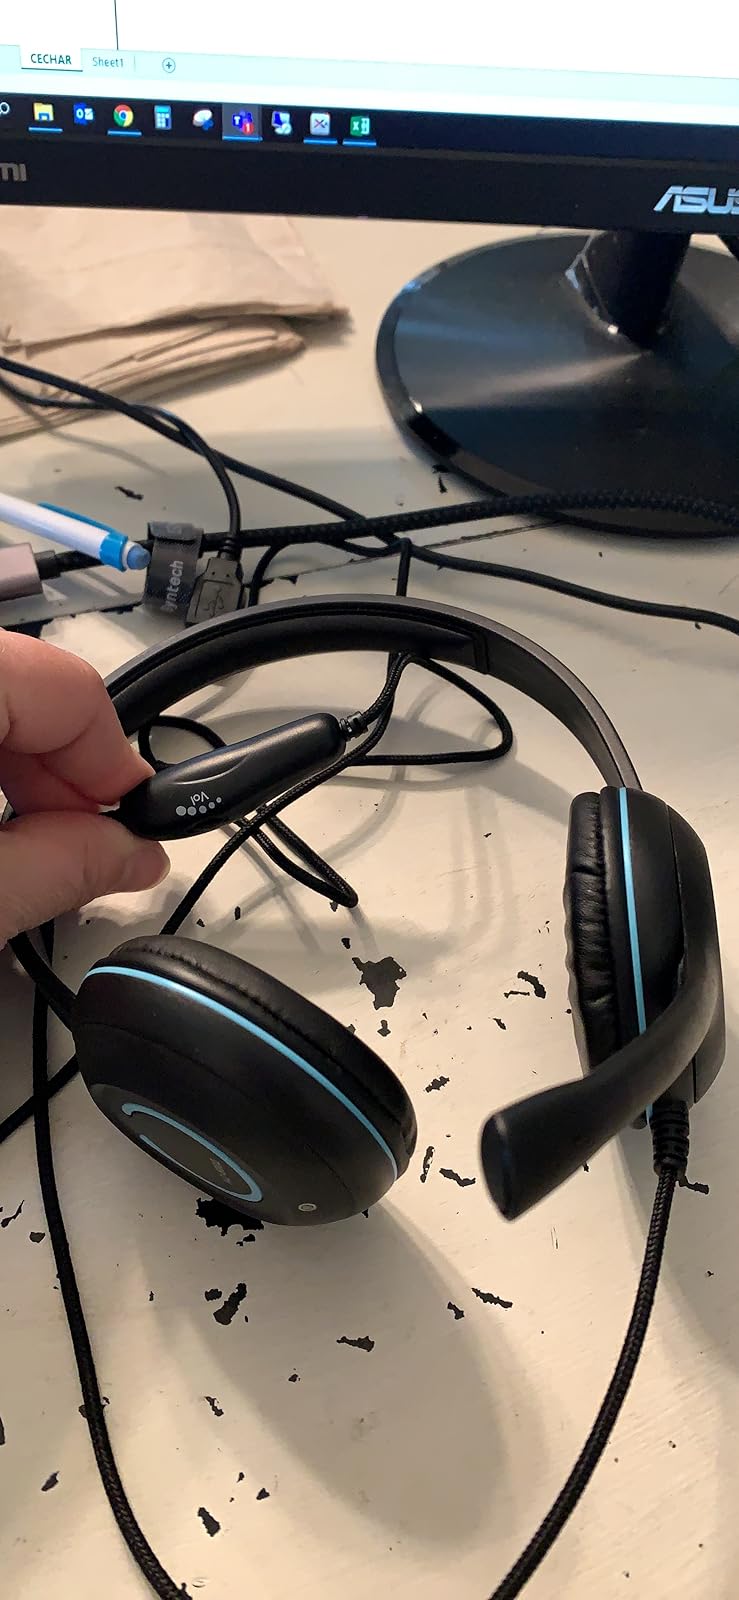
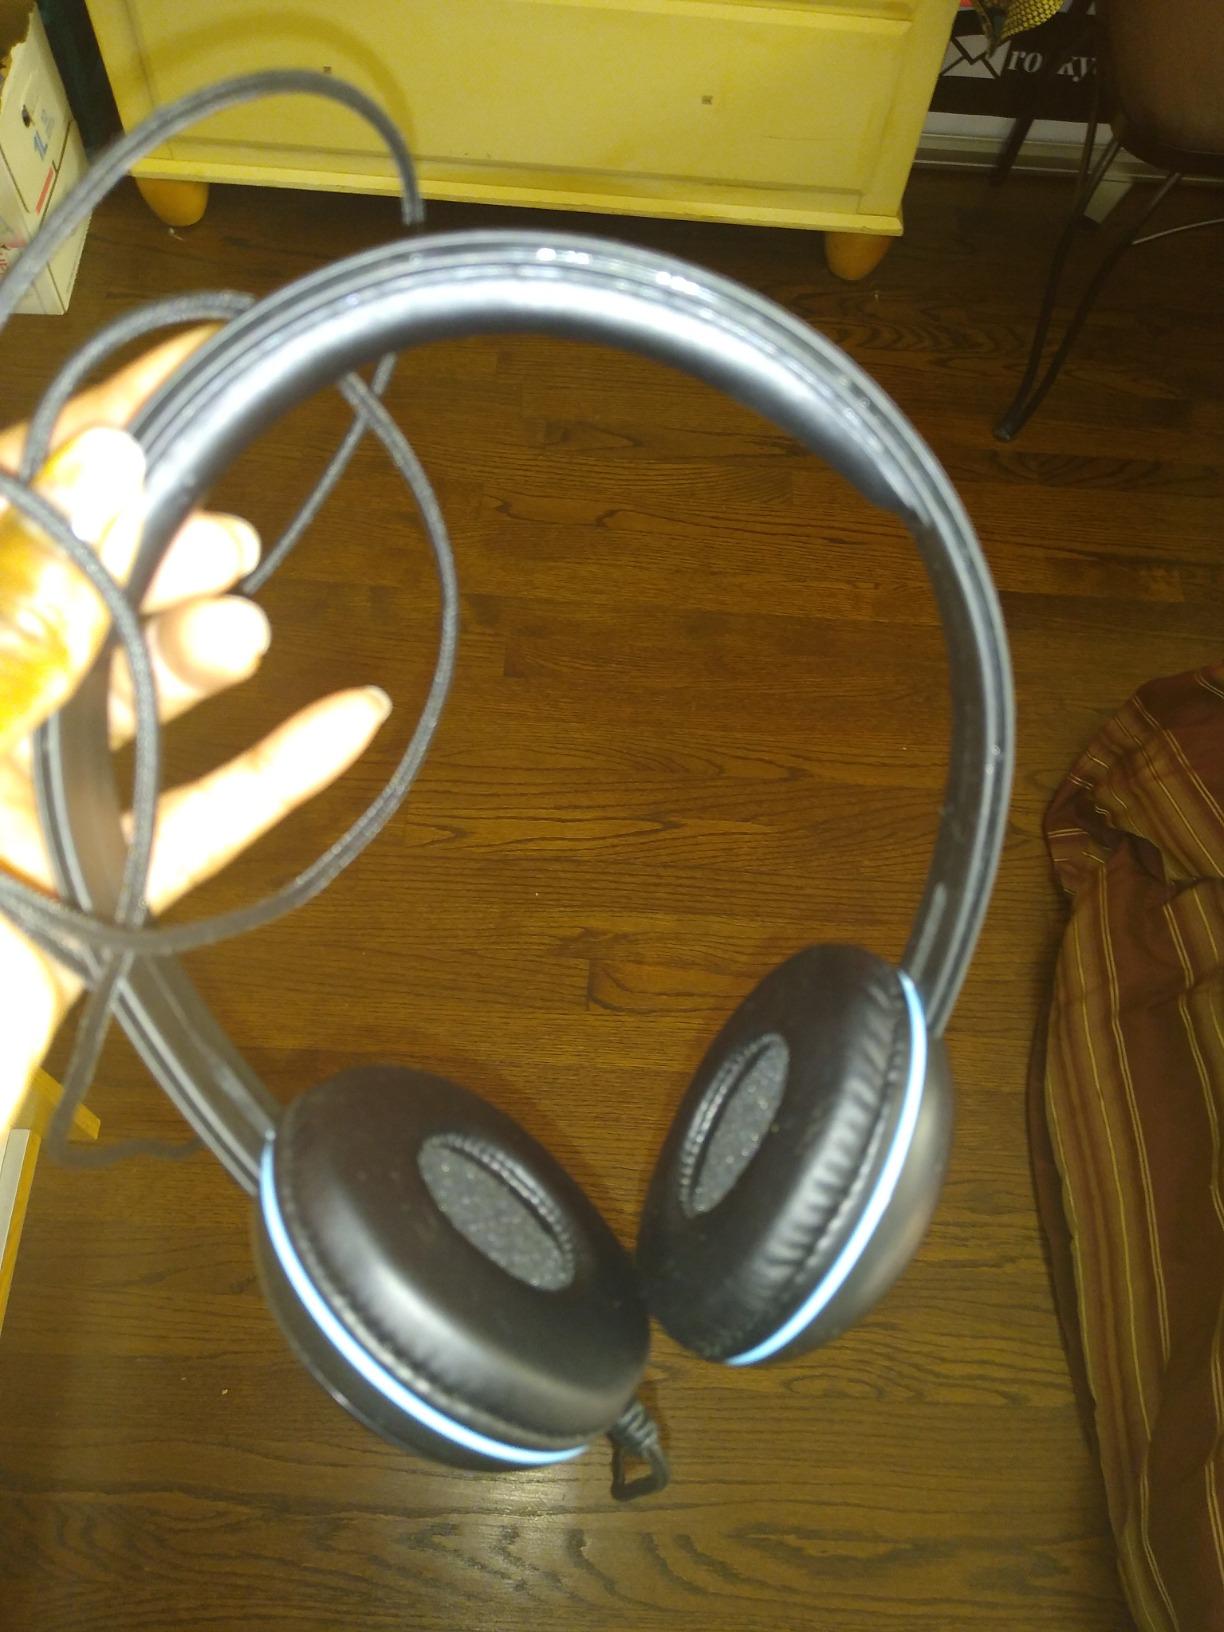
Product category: headphones
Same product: yes